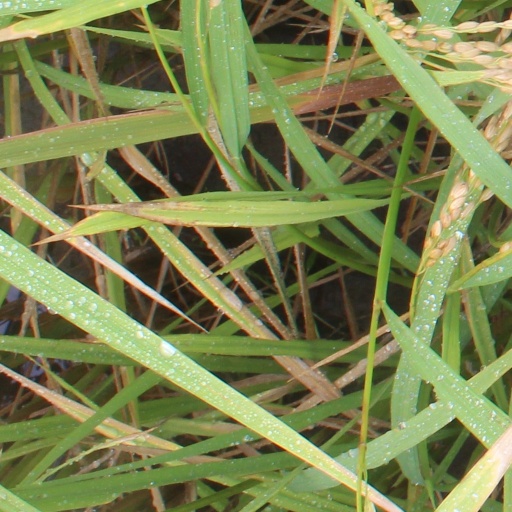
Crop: rice